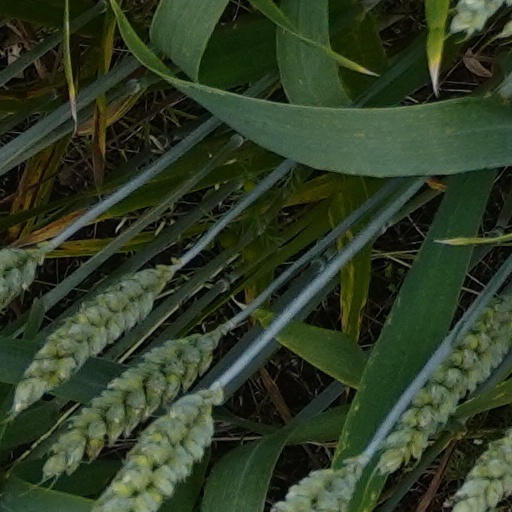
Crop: wheat